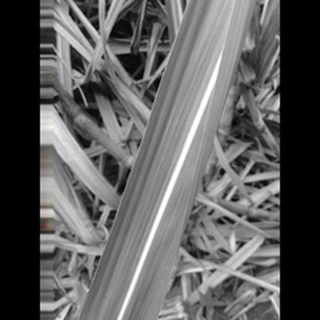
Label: healthy_sugarcane